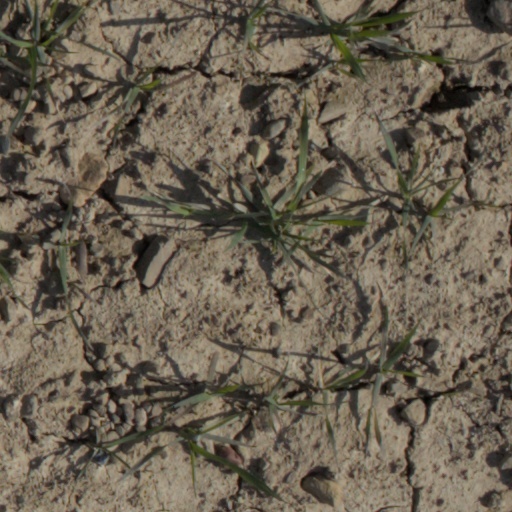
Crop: wheat